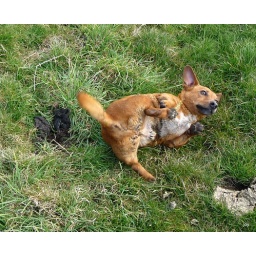
so today the small brown one mainly rolled in swan doodoo! Nice!